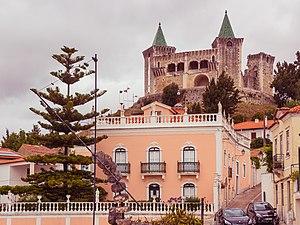
"Porto de Mós est le nom d'une municipalité portugaise et de sa ville chef-lieu, situées dans le district de Leiria. Elle fait partie du Parc Naturel de la ""Serra de Aires e Candeeiros"".